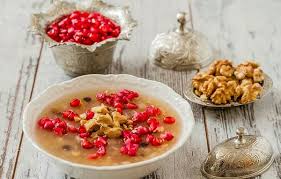
Yemek: asure